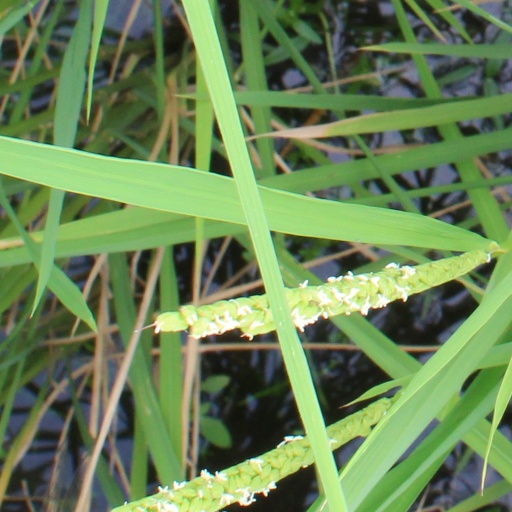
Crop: rice